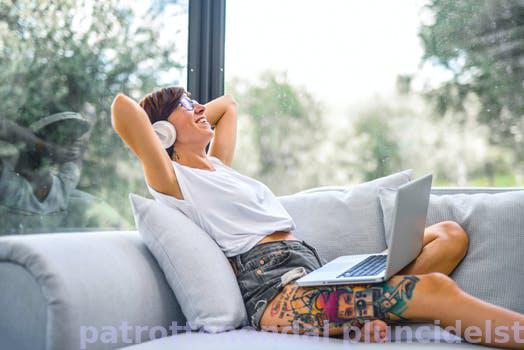
Label: Watermark